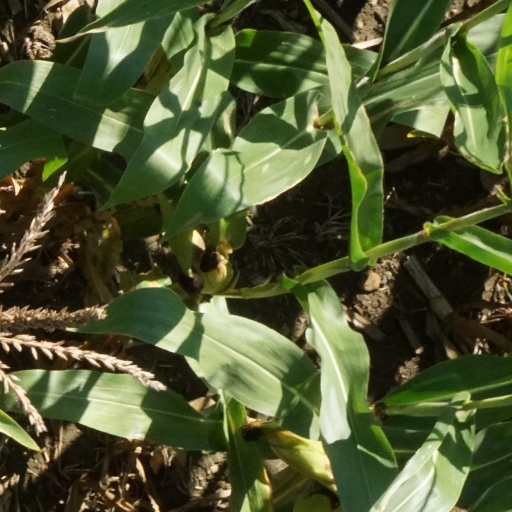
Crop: maize; corn